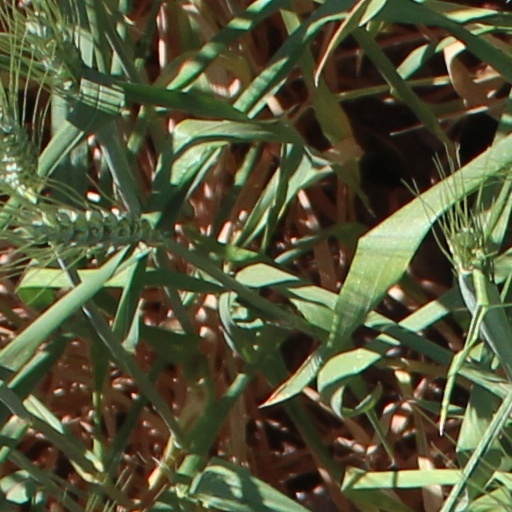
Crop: wheat